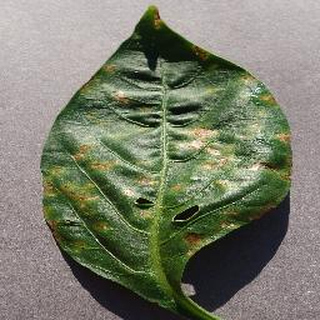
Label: bell_pepper_bacterial_spot